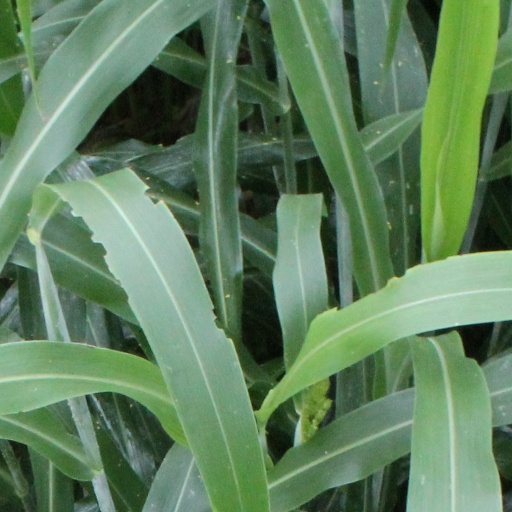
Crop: sorghum